Urinary meatus

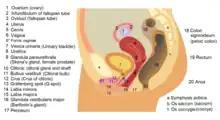
Lateral anatomical view of the female reproductive system

The female external urethral orifice is where urine exits the urethra during urination. It is located about behind the clitoris and immediately in front of the vaginal opening in the vulval vestibule. It usually assumes the form of a short, sagittal cleft with slightly raised margins. To its left and right are the openings of the Skene's glands.